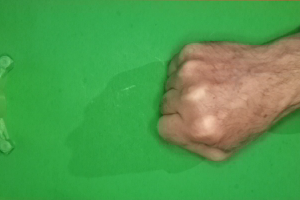
Label: rock